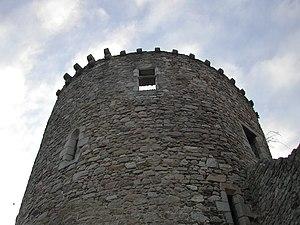
Photo de la Tour du château de Lastour, presque seul vestige du château médiéval.